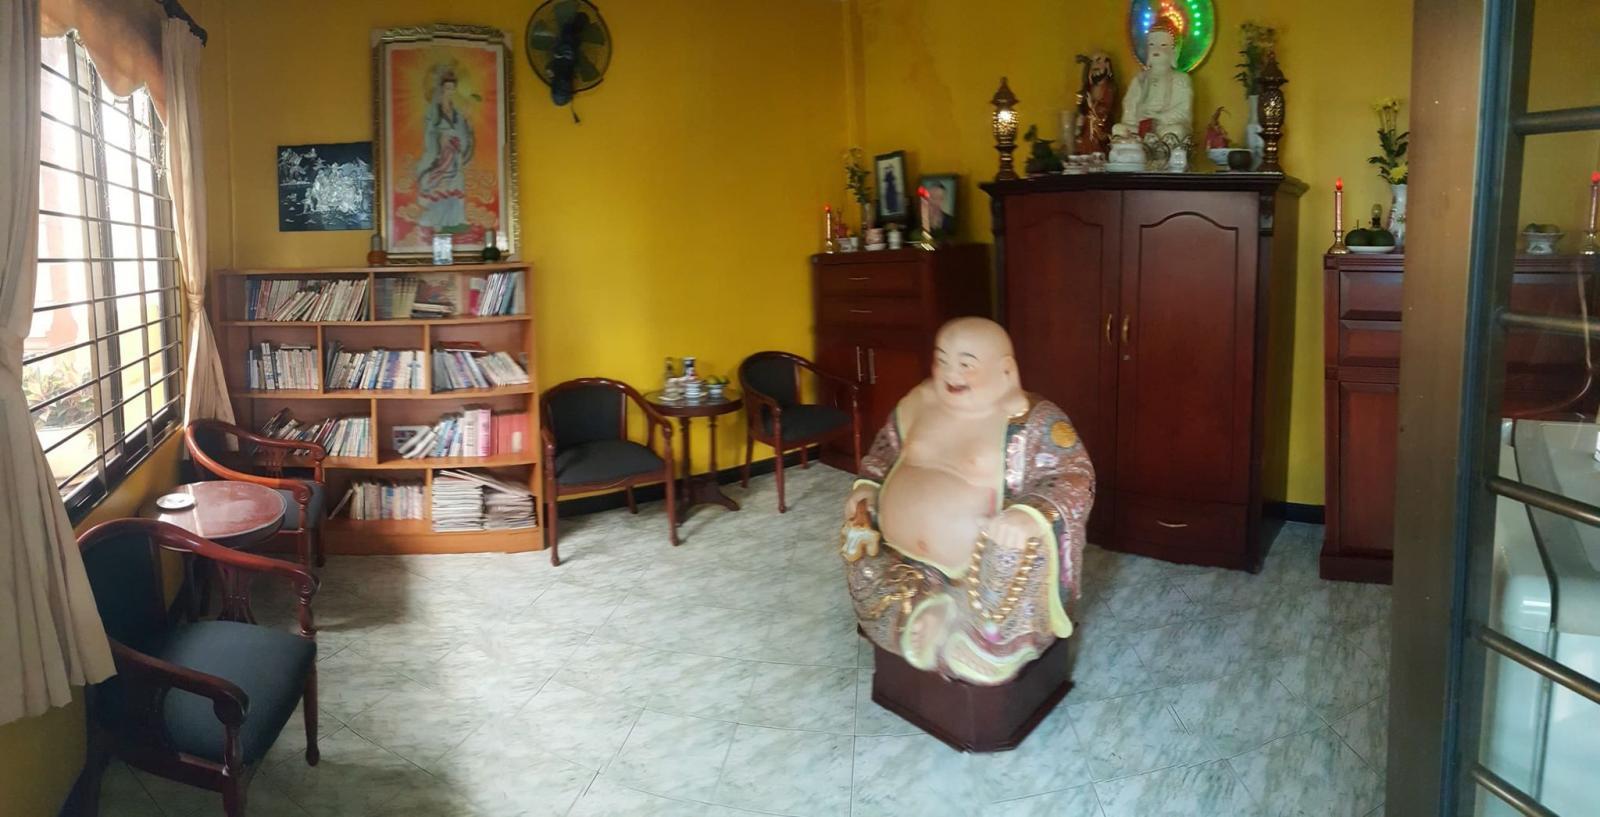
phía sau bức tượng ông thọ trên nền nhà là một cái bàn thờ